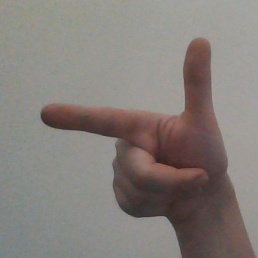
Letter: yaa